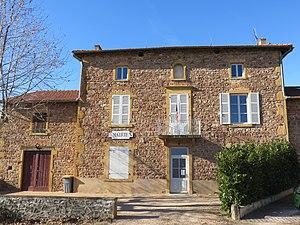
Mairie de Sainte-Paule (Rhône, France).
Sainte-Paule est une commune française, située dans le département du Rhône en région Auvergne-Rhône-Alpes.